Jeroen Rauwerdink

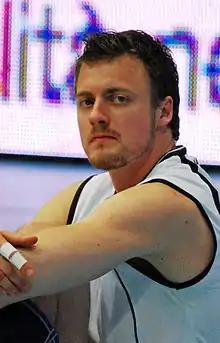

Jeroen Rauwerdink (born 13 September 1985) is a Dutch male volleyball player. He is part of the Netherlands men's national volleyball team. On club level he plays for Dynamo Apeldoorn. Jeroen Rauwerdink is, with his 337 caps (on 26 April 2021), the third most capped player in the national team.